Elizabeth Yates (actress)

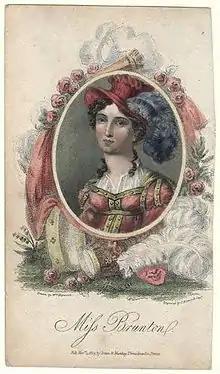
Miss Brunton, 1817 engraving by James Hopwood Jr., after William Hopwood.

Brunton made her London debut at Covent Garden in 1817 in the role of Letitia Hardy; she also played Rosalind in "As You Like It". The "Theatrical Inquisitor" gave some praise to her Letitia, but pronounced her Rosalind a failure. Her first season included roles as Miss Hardcastle in "She Stoops to Conquer", Beatrice in "Much Ado about Nothing", Viola in "Twelfth Night", Imogen, Cora in "Pizarro", Lady Elizabeth Freelove in the "Day after the Wedding", and Myrtillo in the "Broken Sword". She played the original Rosalia in Frederick Reynolds's "Duke of Savoy".